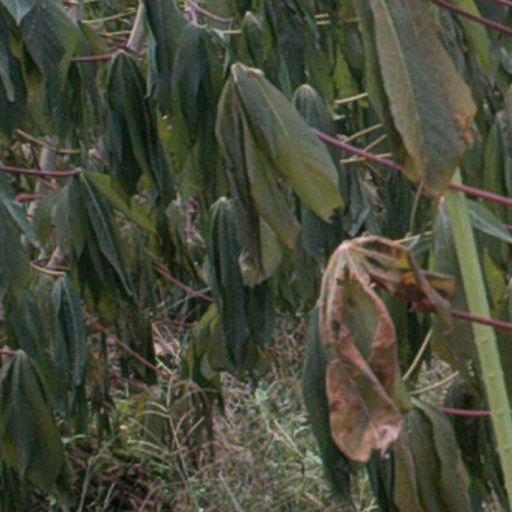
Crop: cassava